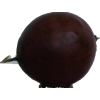
Label: gooseberry